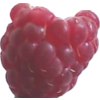
Label: raspberry